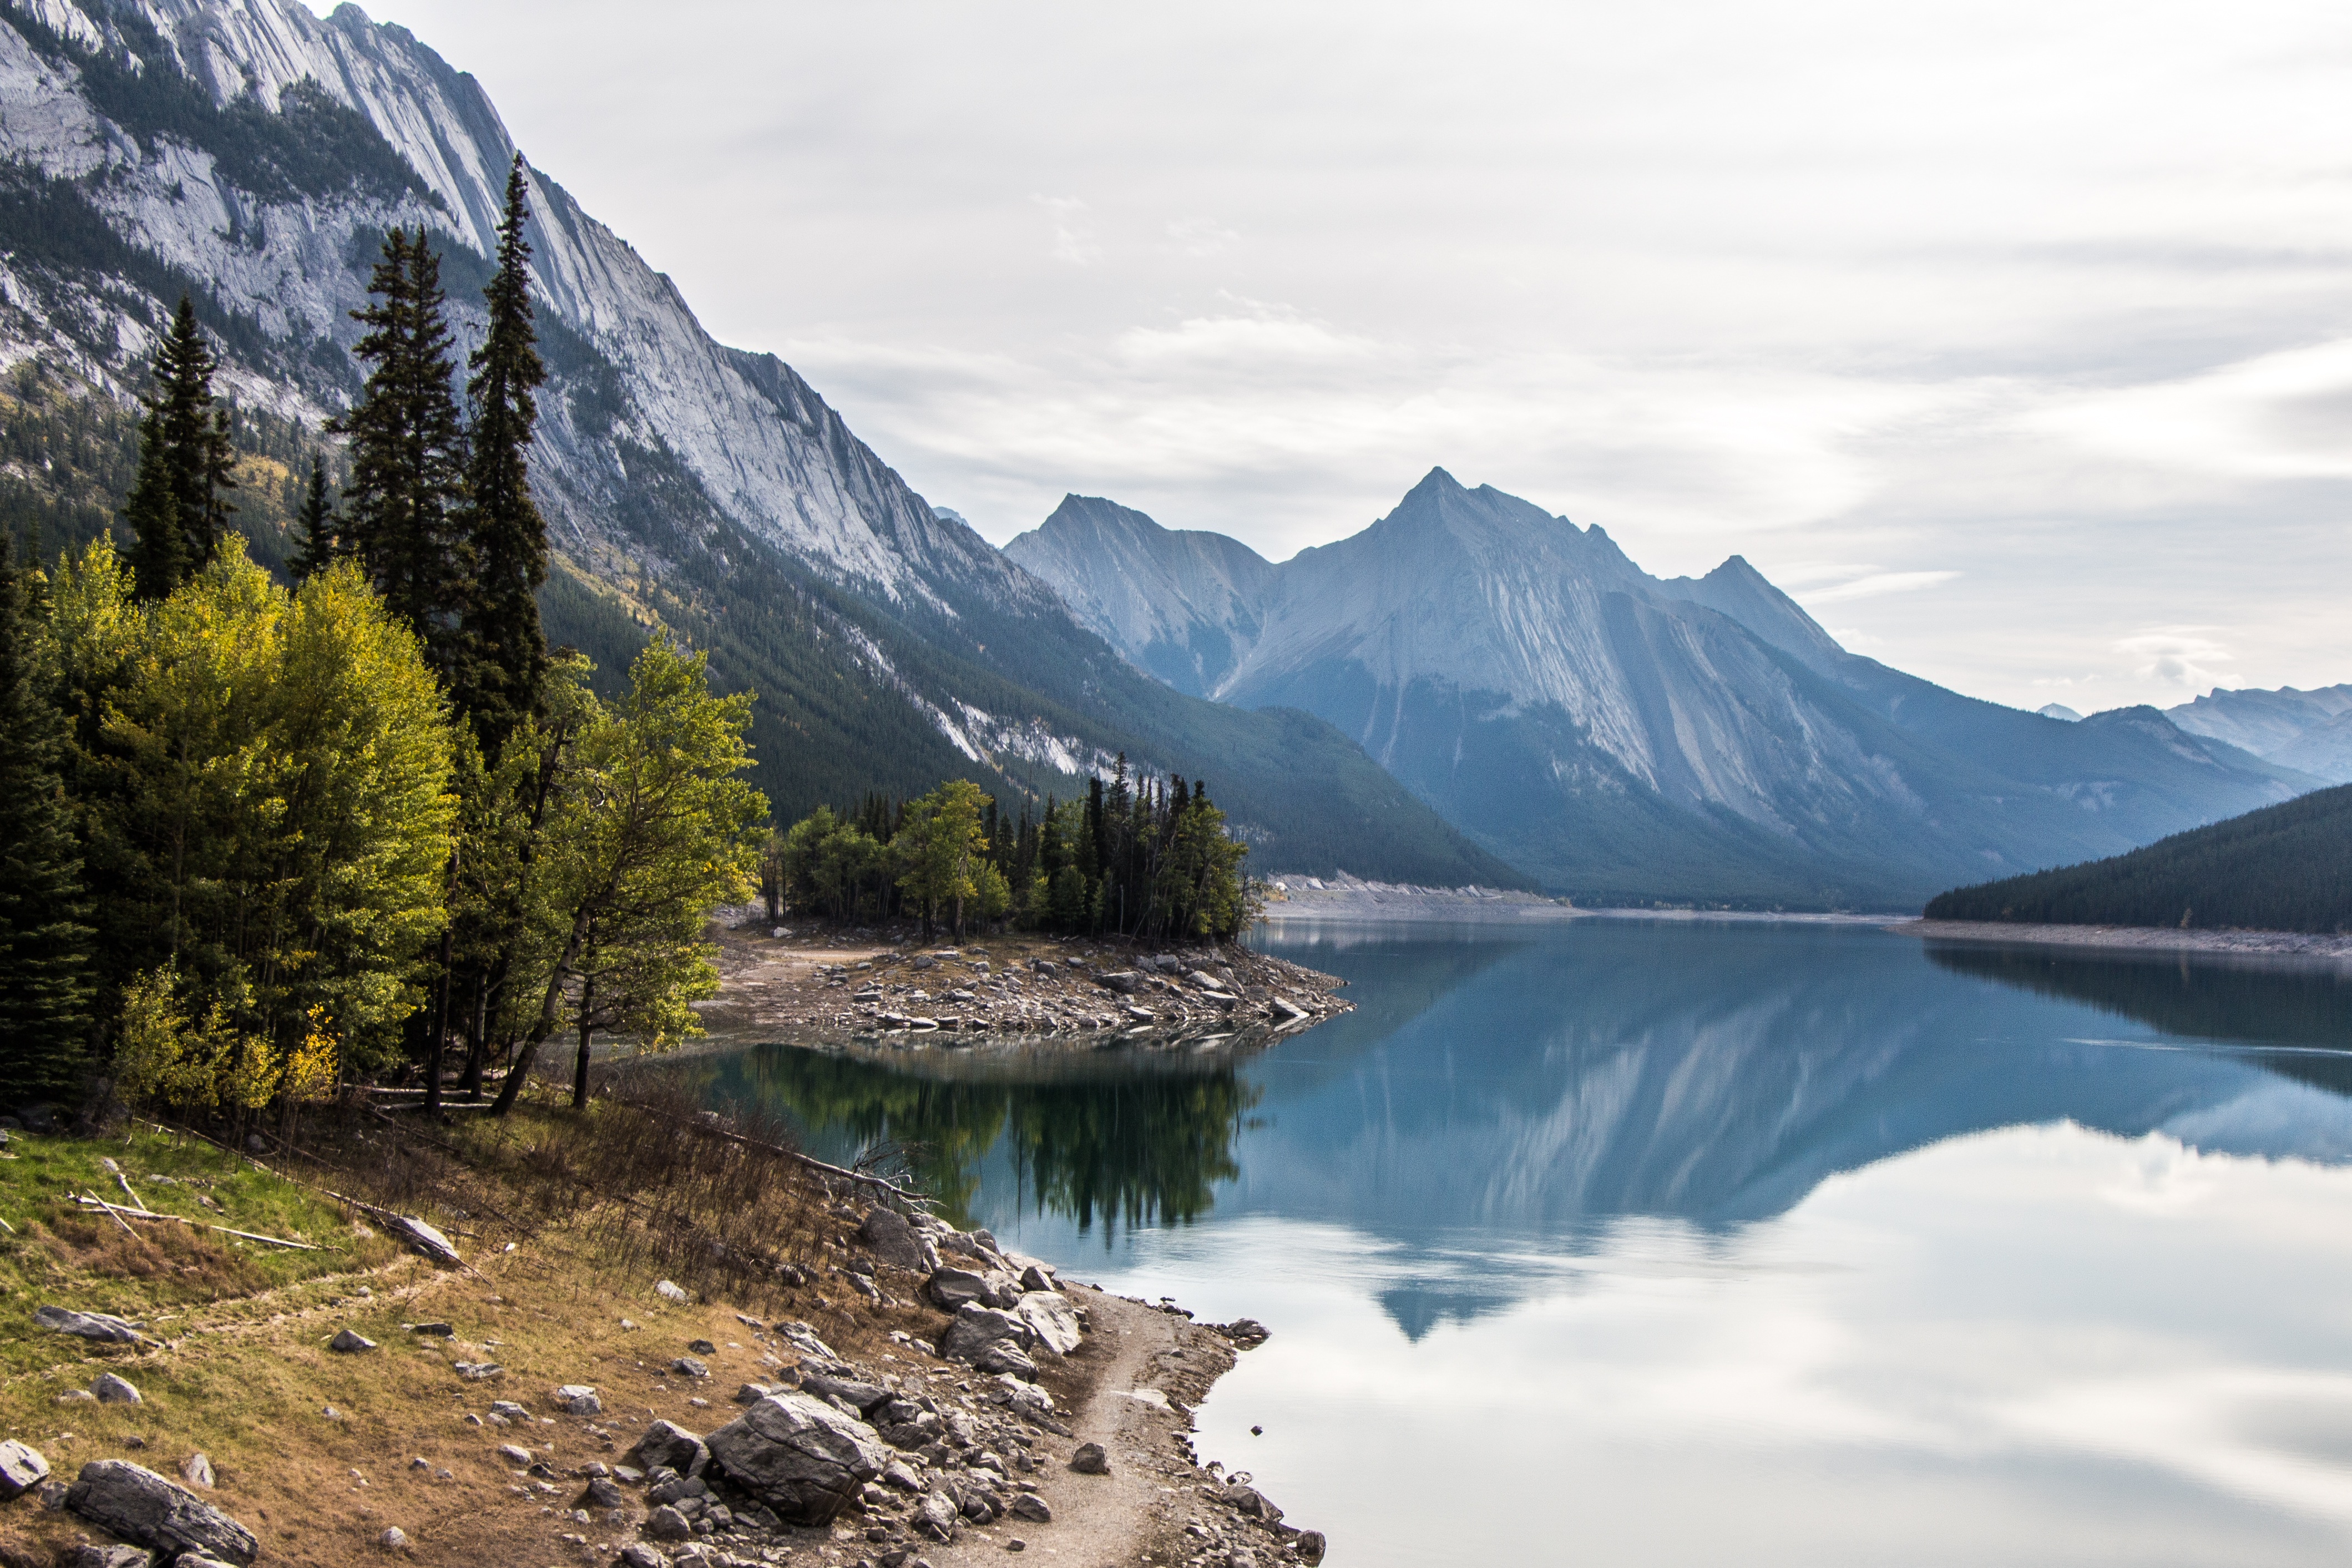
landscape, tree, nature, wilderness, mountain, hiking, lake, river, valley, mountain range, travel, range, spring, green, reflection, scenic, journey, glacier, natural, park, landmark, blue, rocky, fjord, canyon, medicine, national park, ridge, alps, canada, rockies, jasper, mount, canadian, beauty, fell, alberta, banff, loch, emerald, parkway, destinations, landform, mountain pass, maligne, athabasca, medicine lake, icefields, geographical feature, atmospheric phenomenon, mountainous landforms, glacial landform